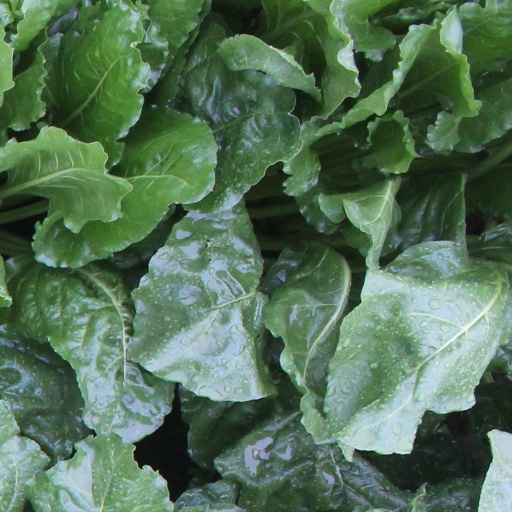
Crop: sugar beet